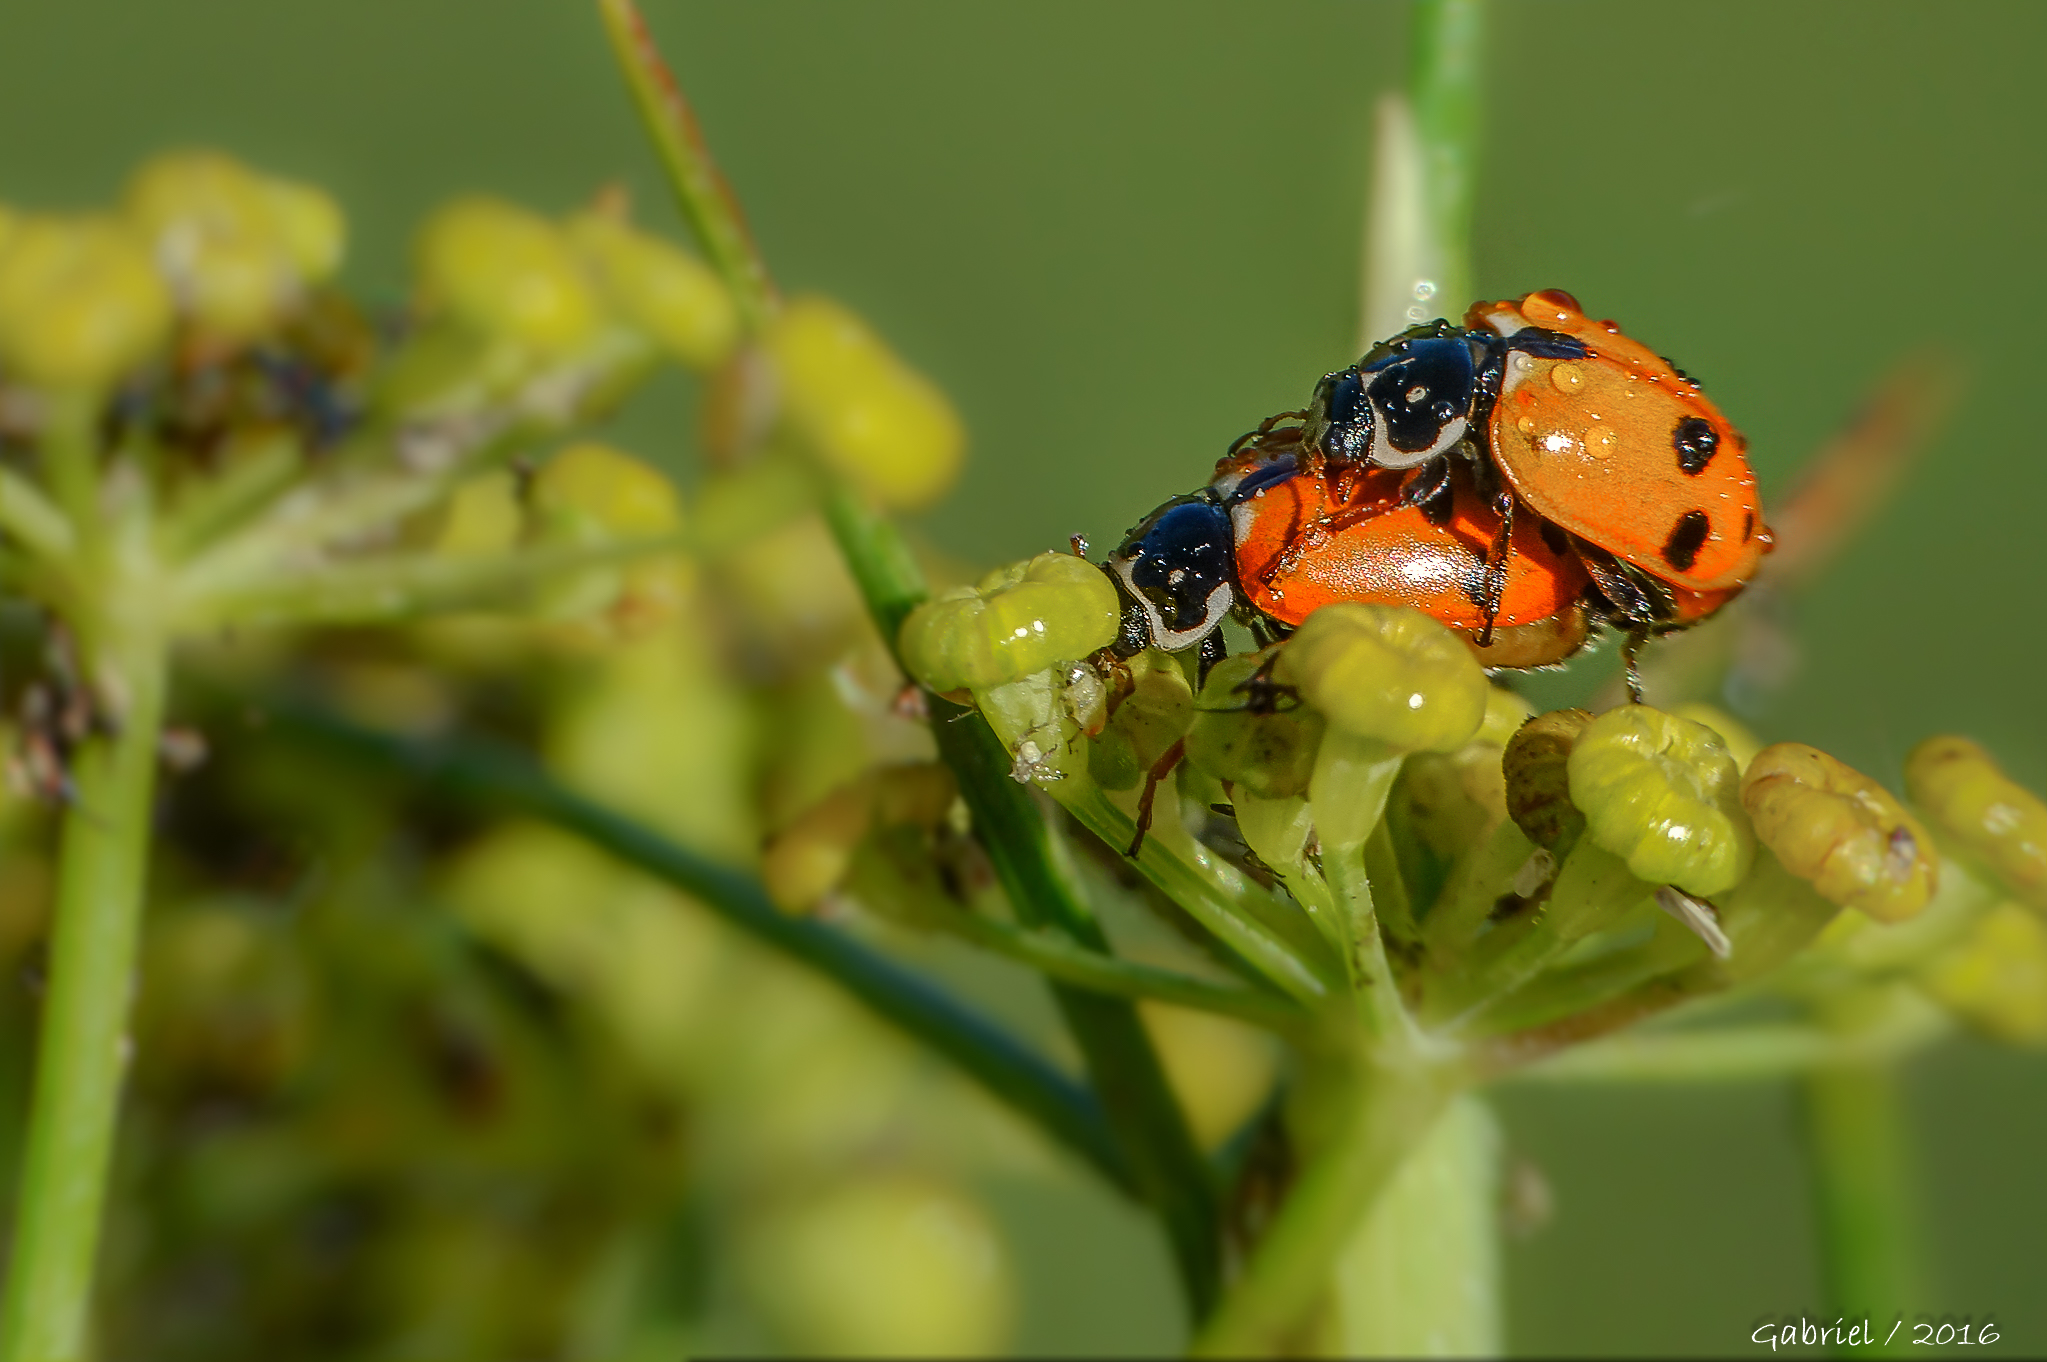
nature, photography, flower, green, insect, macro, ladybug, fauna, ladybird, invertebrate, close up, animals, naturaleza, beetle, nectar, mariquita, ggl1, gaby1, xovesphoto, sonydscrx10iii, sonyrx10iii, rx10iii, rx10m3, animales, hoyapro1macro, hoyamacro, macro photography, leaf beetle, membrane winged insect